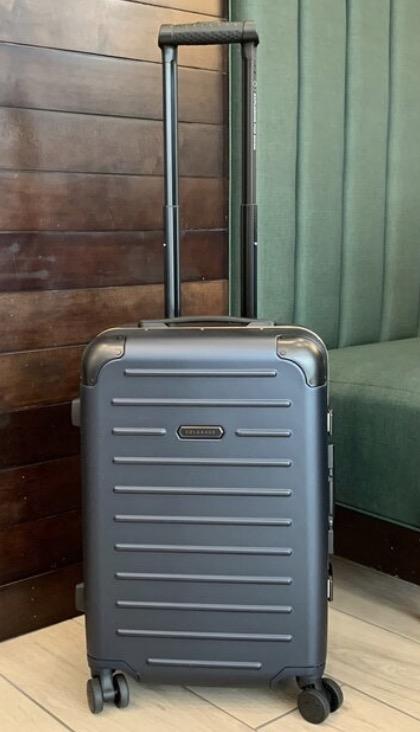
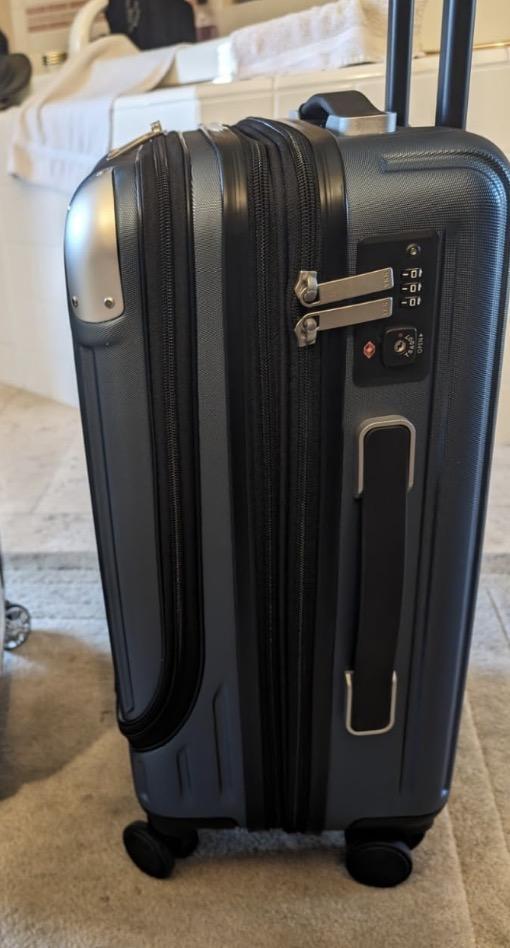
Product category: items_tea
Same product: no